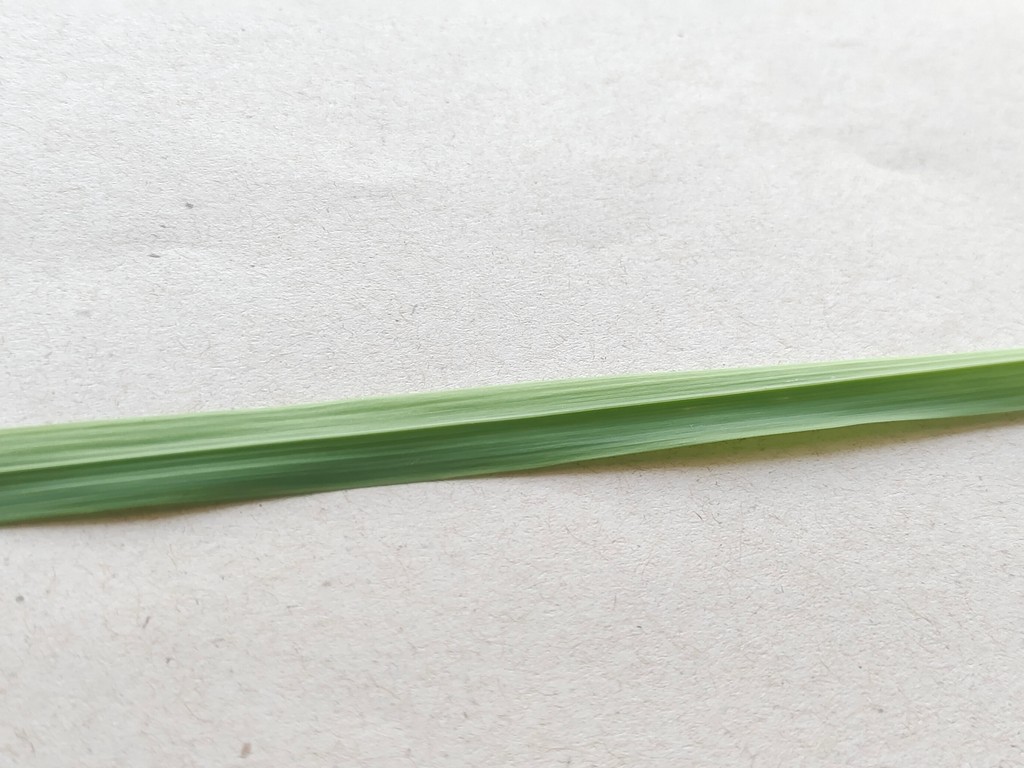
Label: Healthy